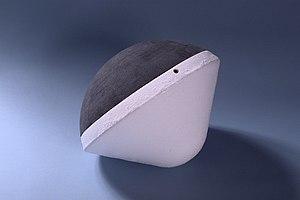
Deep Space 2, abrégé en DS2, est une mission spatiale expérimentale de l'agence spatiale américaine, la NASA. Cette deuxième mission du programme New Millennium est lancée en 1999. Elle comprend deux micro-sondes spatiales identiques de type pénétrateur d'une masse unitaire de 3,57 kilogrammes qui devaient constituer le premier test d'un engin spatial de cette nature. Cette nouvelle technologie devait permettre, à terme, de déployer à bas coût un réseau de capteurs à la surface des planètes pour recueillir des données principalement sismiques et météorologiques. Le développement du programme New Millennium s'inscrit à l'époque dans la nouvelle stratégie de la NASA faster, cheaper, better qui privilégie les missions interplanétaires ciblées, à faible coût et avec un cycle de développement très court.